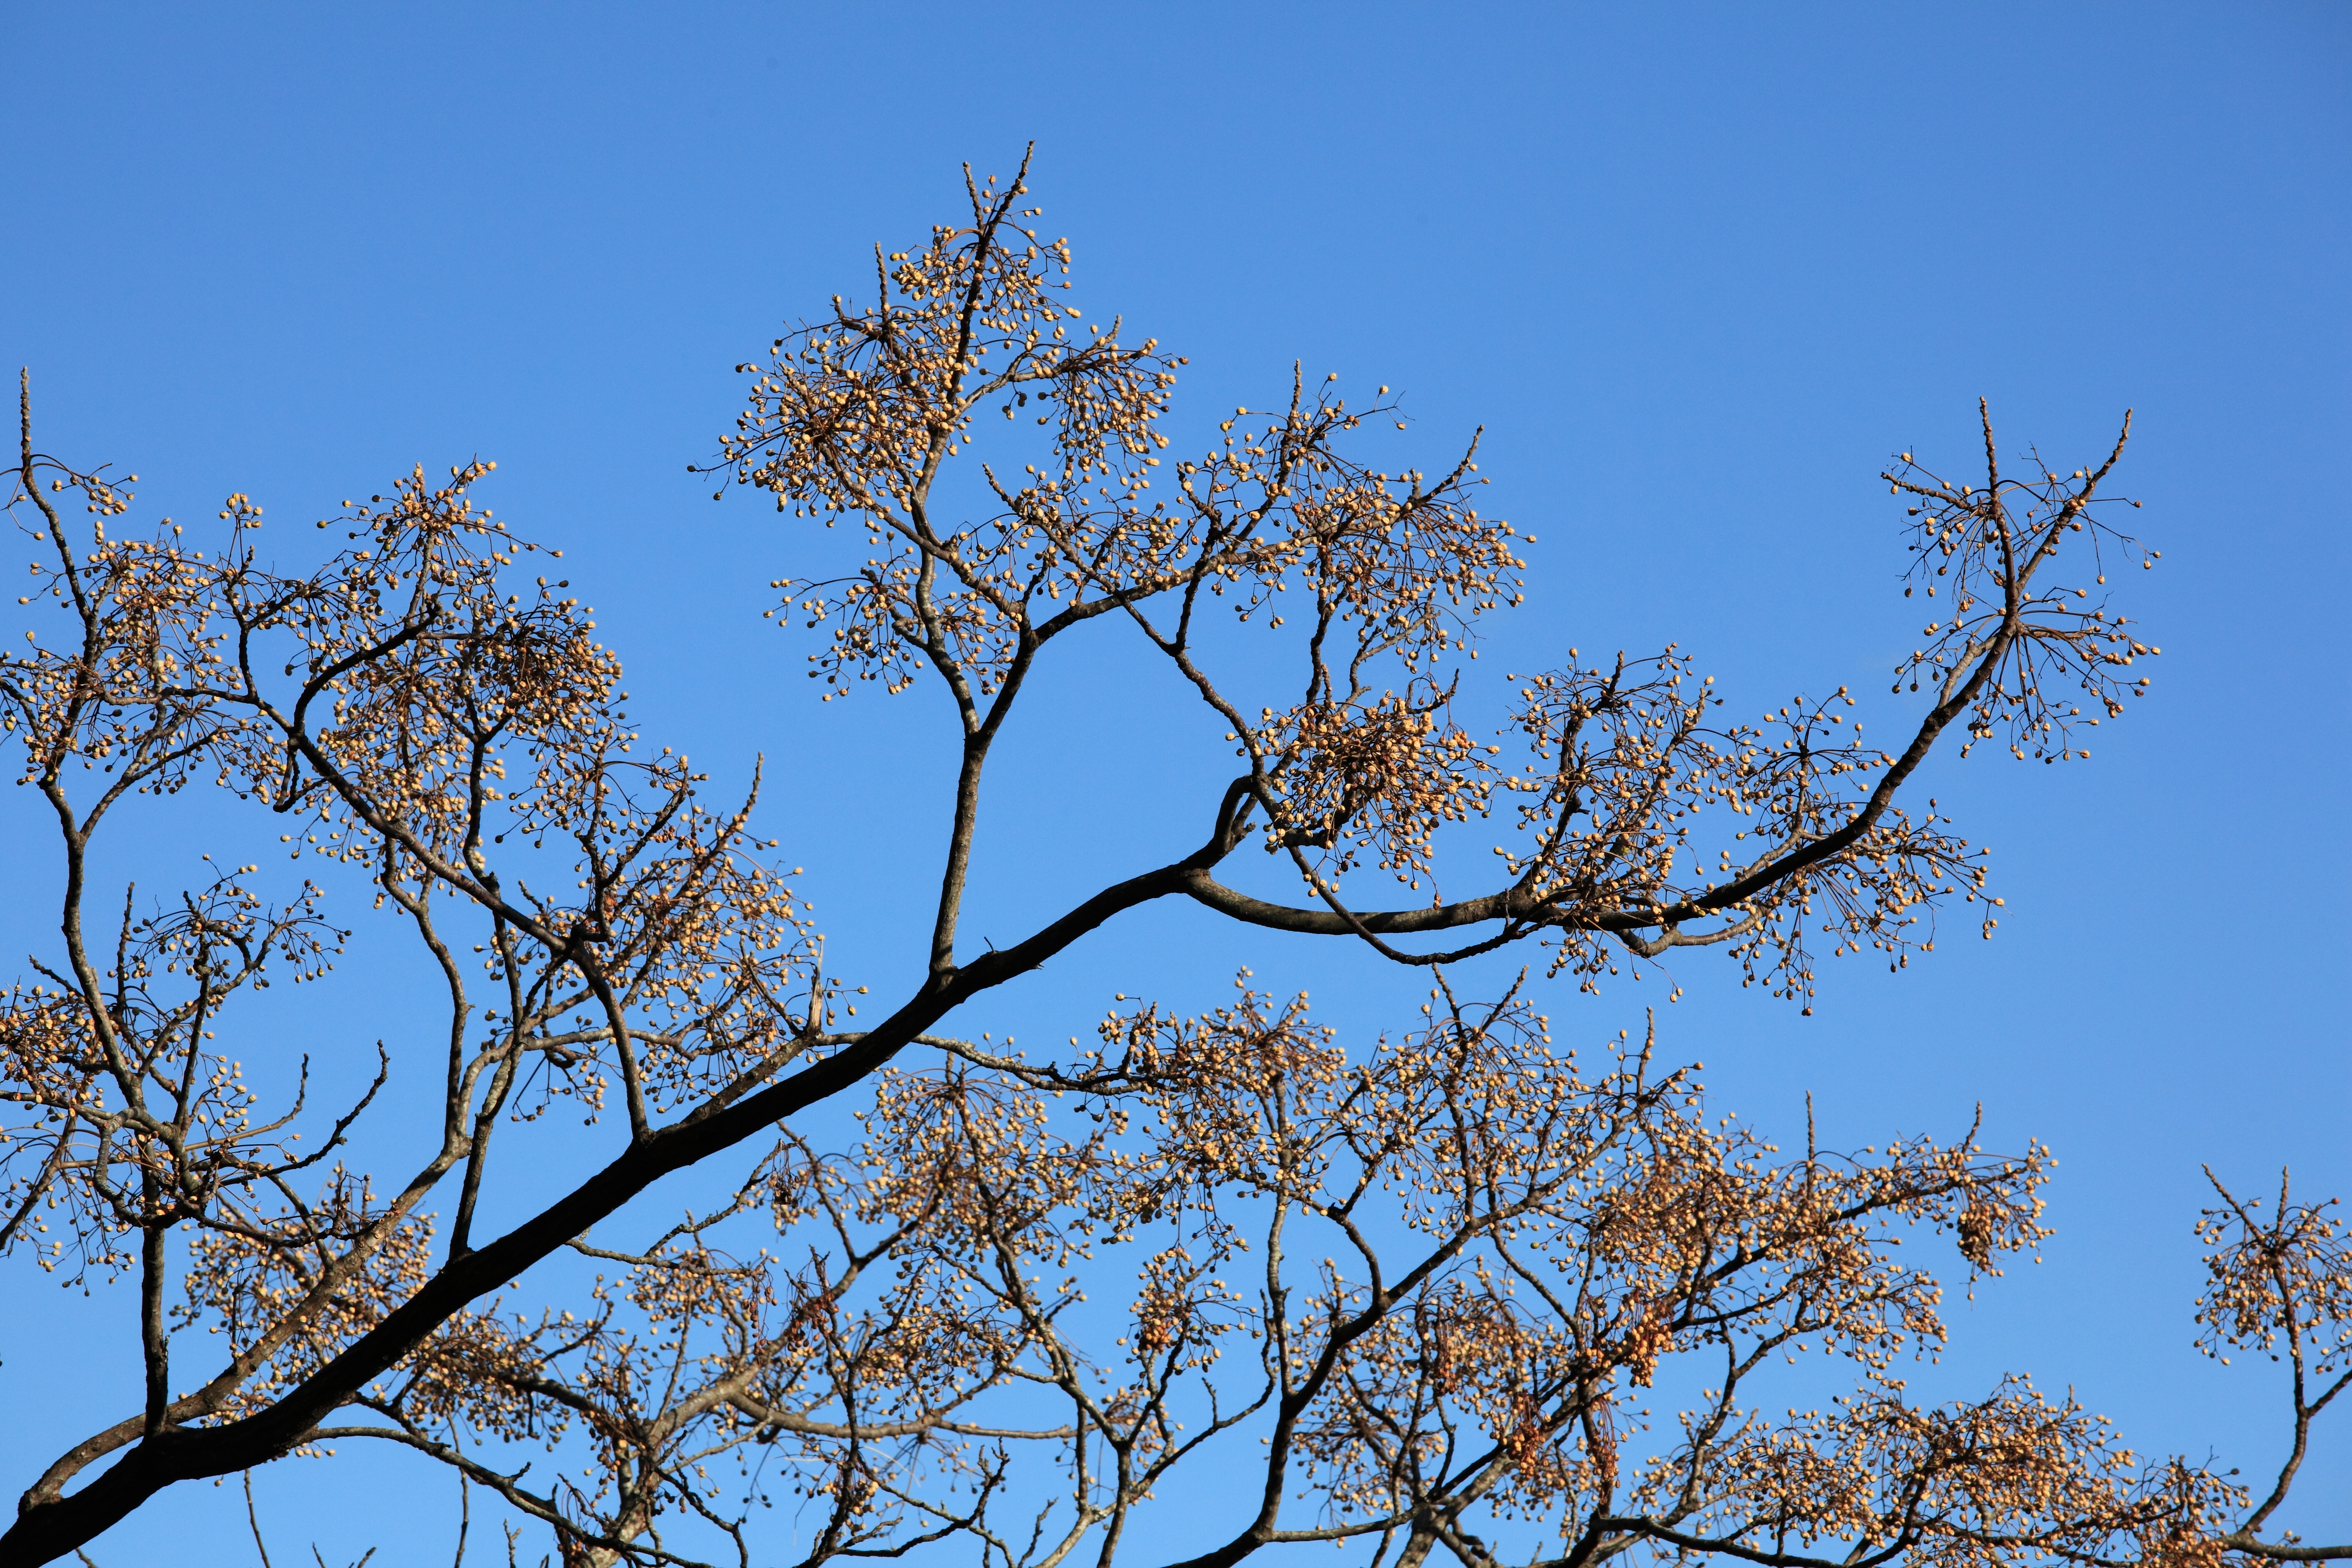
tree, nature, branch, blossom, plant, sky, leaf, flower, spring, high, flora, twig, 5d, hires, markii, hi, res, resolution, woody plant